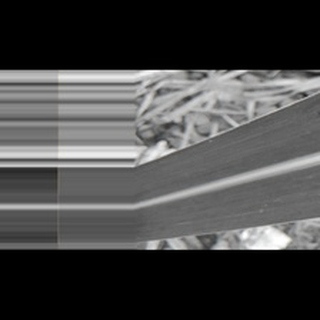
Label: healthy_sugarcane